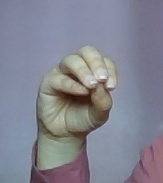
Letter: ha